Charles Gifford Dyer

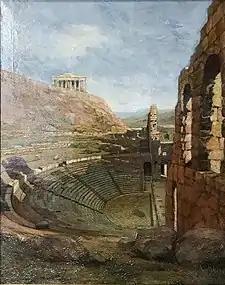
The Odeon of Herodes Atticus and the Parthenon

Charles Gifford Dyer (29 December 1851, in Chicago, Illinois – 26 January 1912, in Munich, Germany) was an American painter, known mostly for his architectural scenes of Venice and Greece.